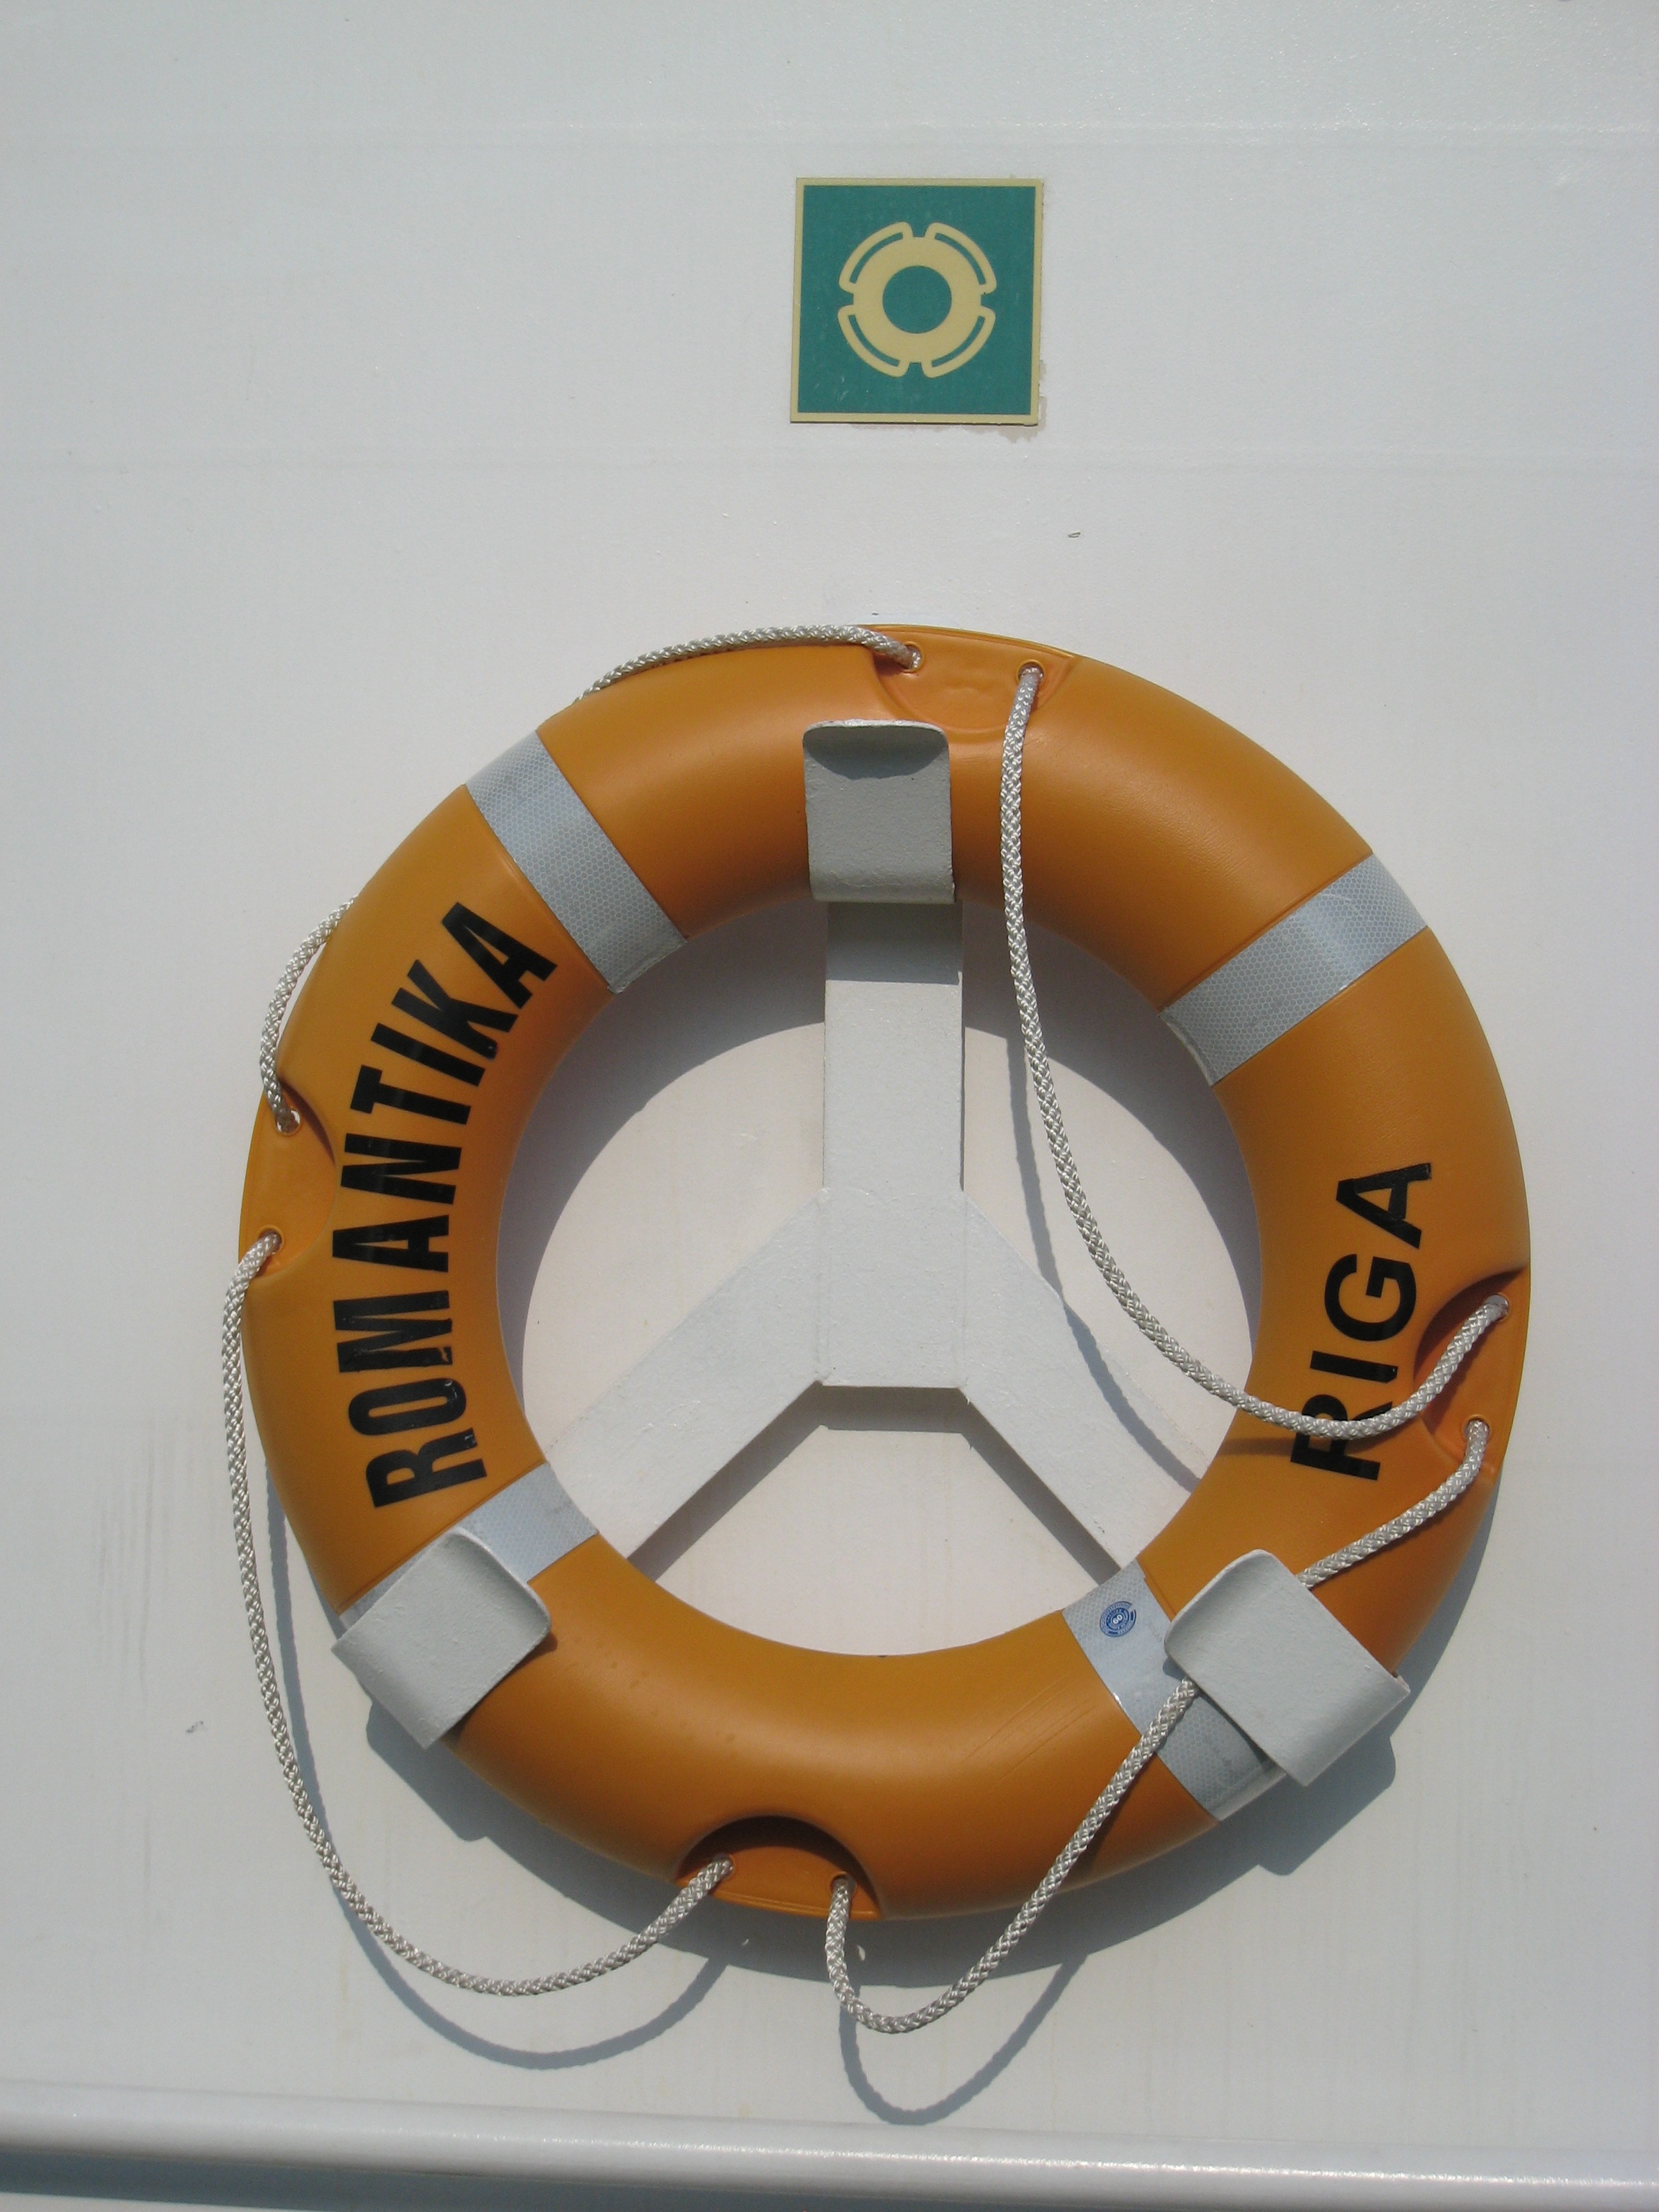
sea, wheel, ship, circle, sports equipment, ball, lifebuoy, football helmet, personal protective equipment, football equipment and supplies, personal flotation device, protective equipment in gridiron football